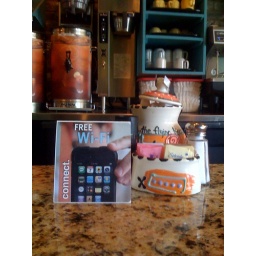
SkyBlox table tents coming to a restaurant/ bar near you